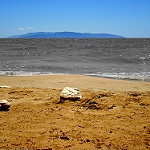
Label: sea